Magkaibang Mundo

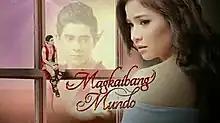
Title card

( / international title: "My Secret Love") is a 2016 Philippine television drama romance fantasy series broadcast by GMA Network. Directed by Mark Sicat dela Cruz, it stars Louise delos Reyes and Juancho Trivino. It premiered on May 23, 2016 on the network's Afternoon Prime line up. The series concluded on September 16, 2016 with a total of 84 episodes.